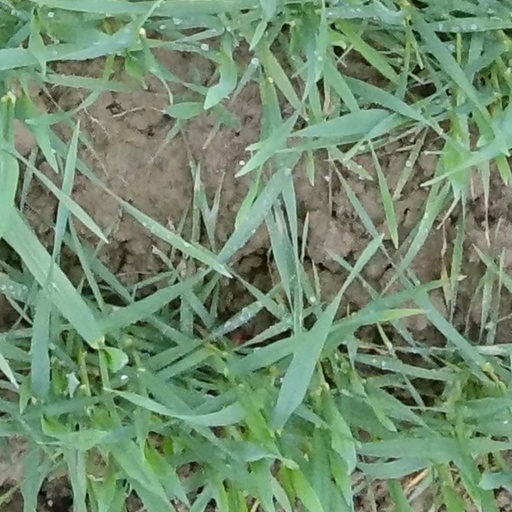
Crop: wheat